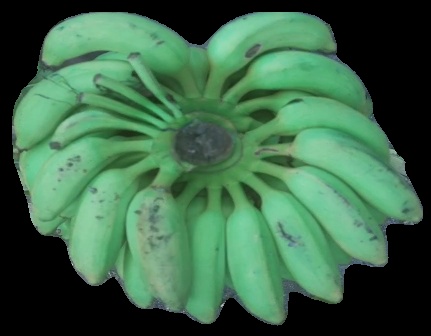
Variety: elakki-bale
Grade: grade2